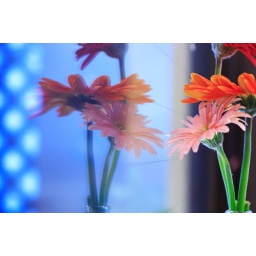
flowers in the window